Honda CRF1000L

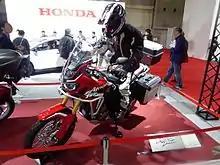
Also at Osaka

The first confirmations of a new off-road focused touring motorcycle came in June 2014 when Honda filed a patent for an externally mounted airbox configuration which would allow for a more slender and lower mounted fuel tank in future dual sport motorcycles. This increases off-road handling by allowing riders to slide further forward into turns without being inhibited by a wide fuel tank with a higher center of gravity.